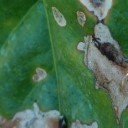
Label: Miner